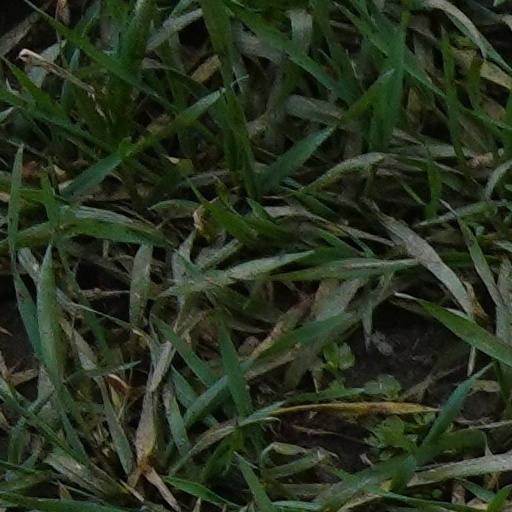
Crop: wheat